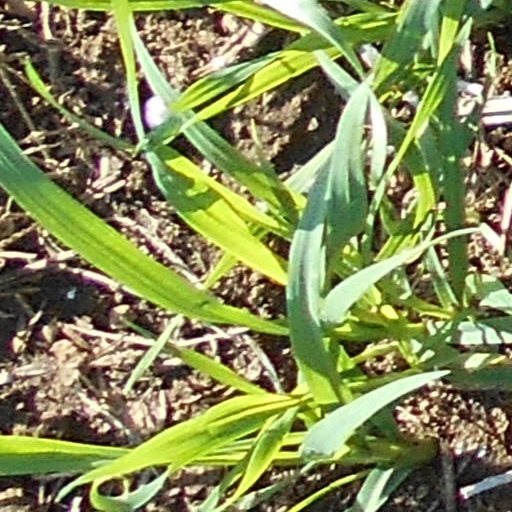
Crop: wheat